Black Lagoon

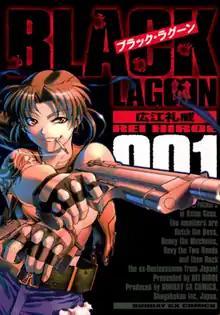
First volume cover, featuring Revy

Black Lagoon (stylized in all caps) is a Japanese manga series written and illustrated by Rei Hiroe. It has been published in Shogakukan's manga magazine "Monthly Sunday Gene-X" since April 2002, with its chapters collected in 13 volumes as of December 2023. In North America, the manga is licensed for English release by Viz Media.